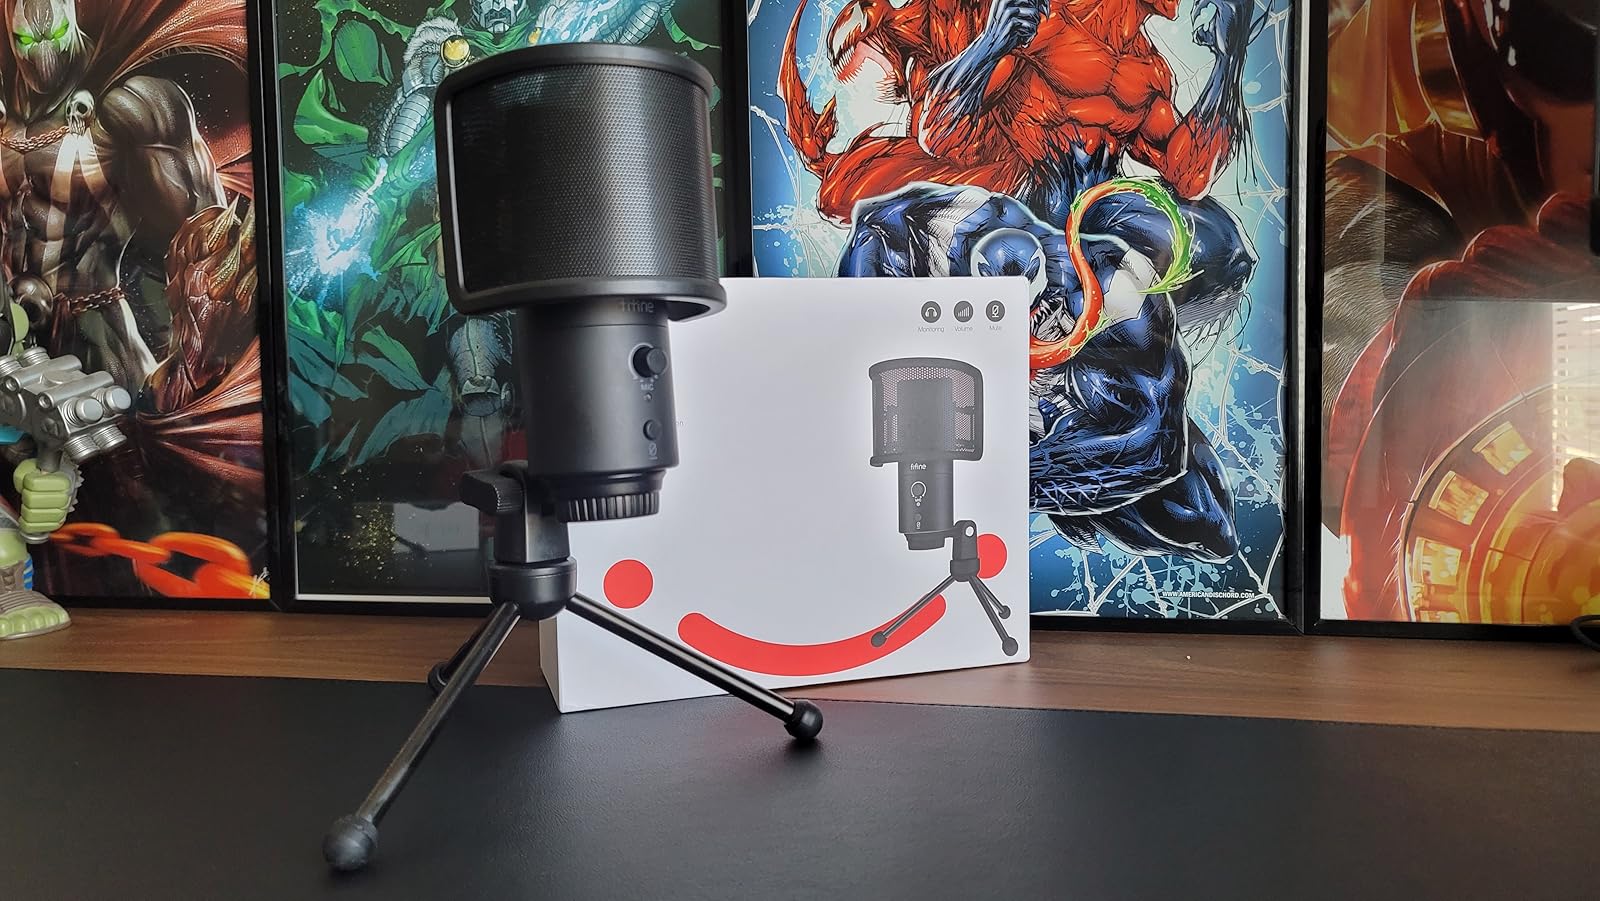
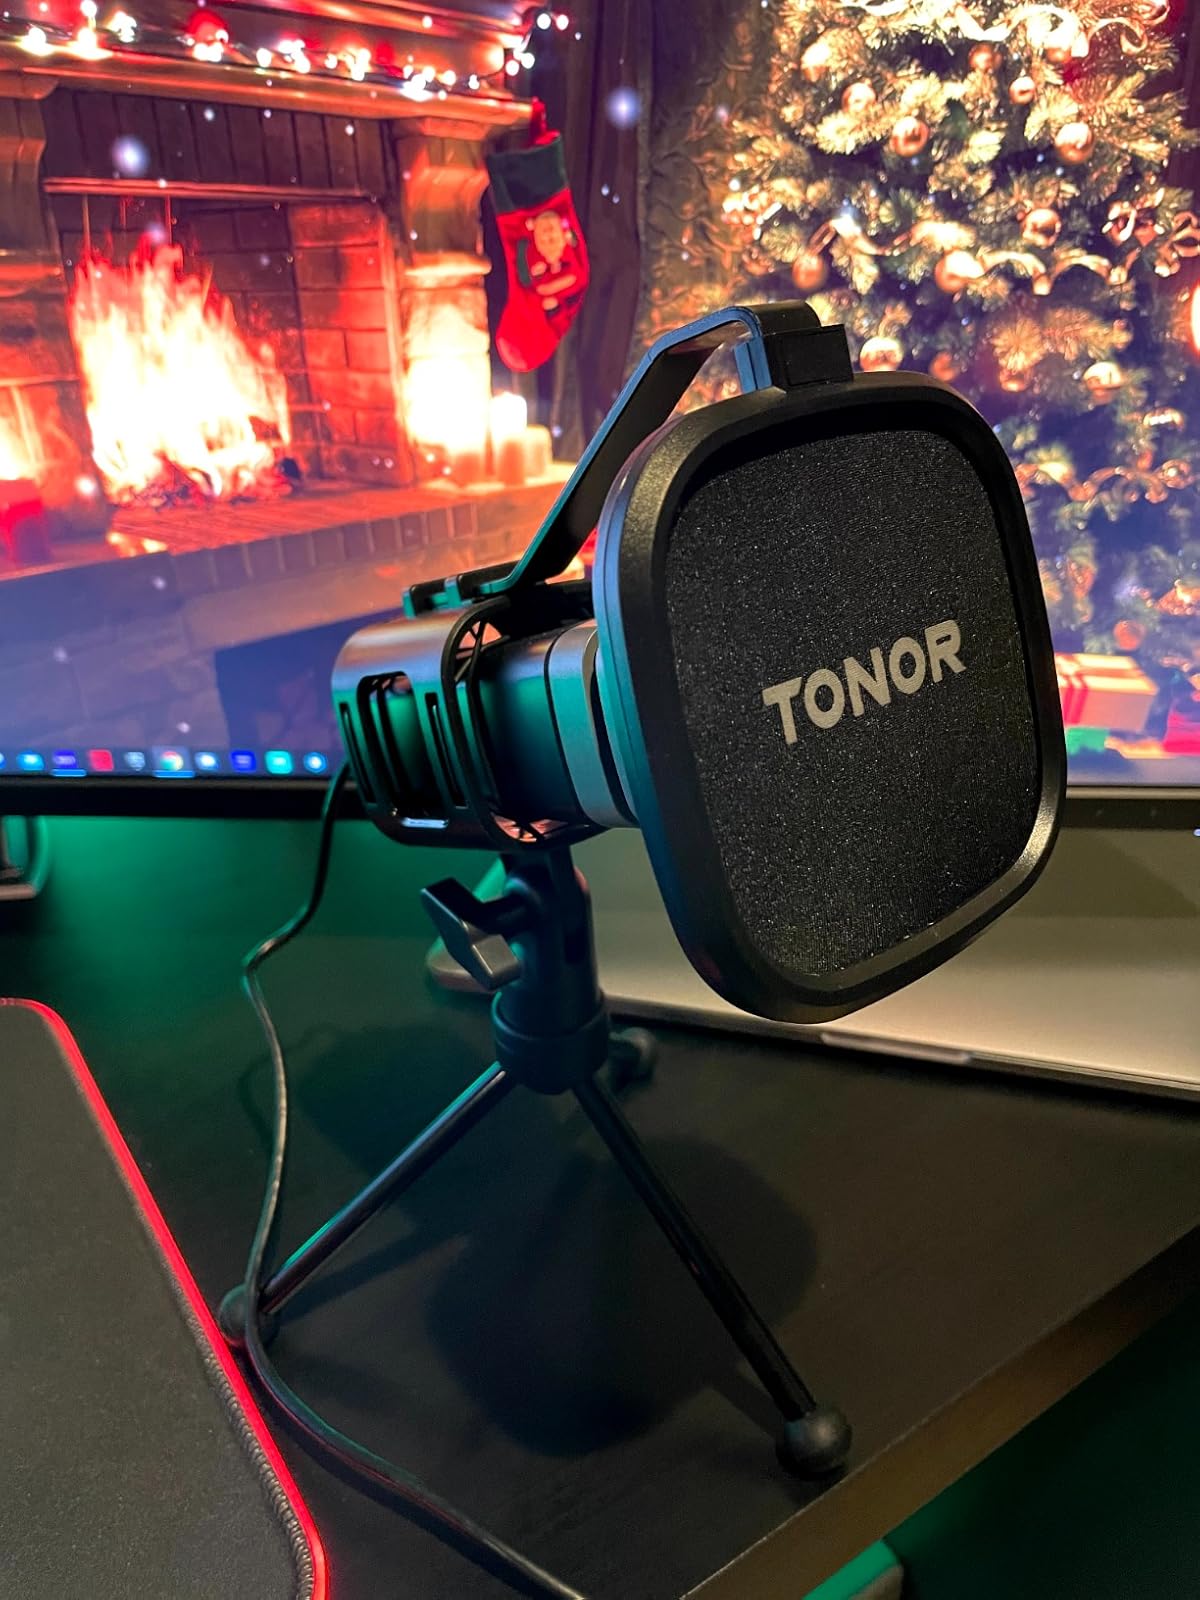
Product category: microphone
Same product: no